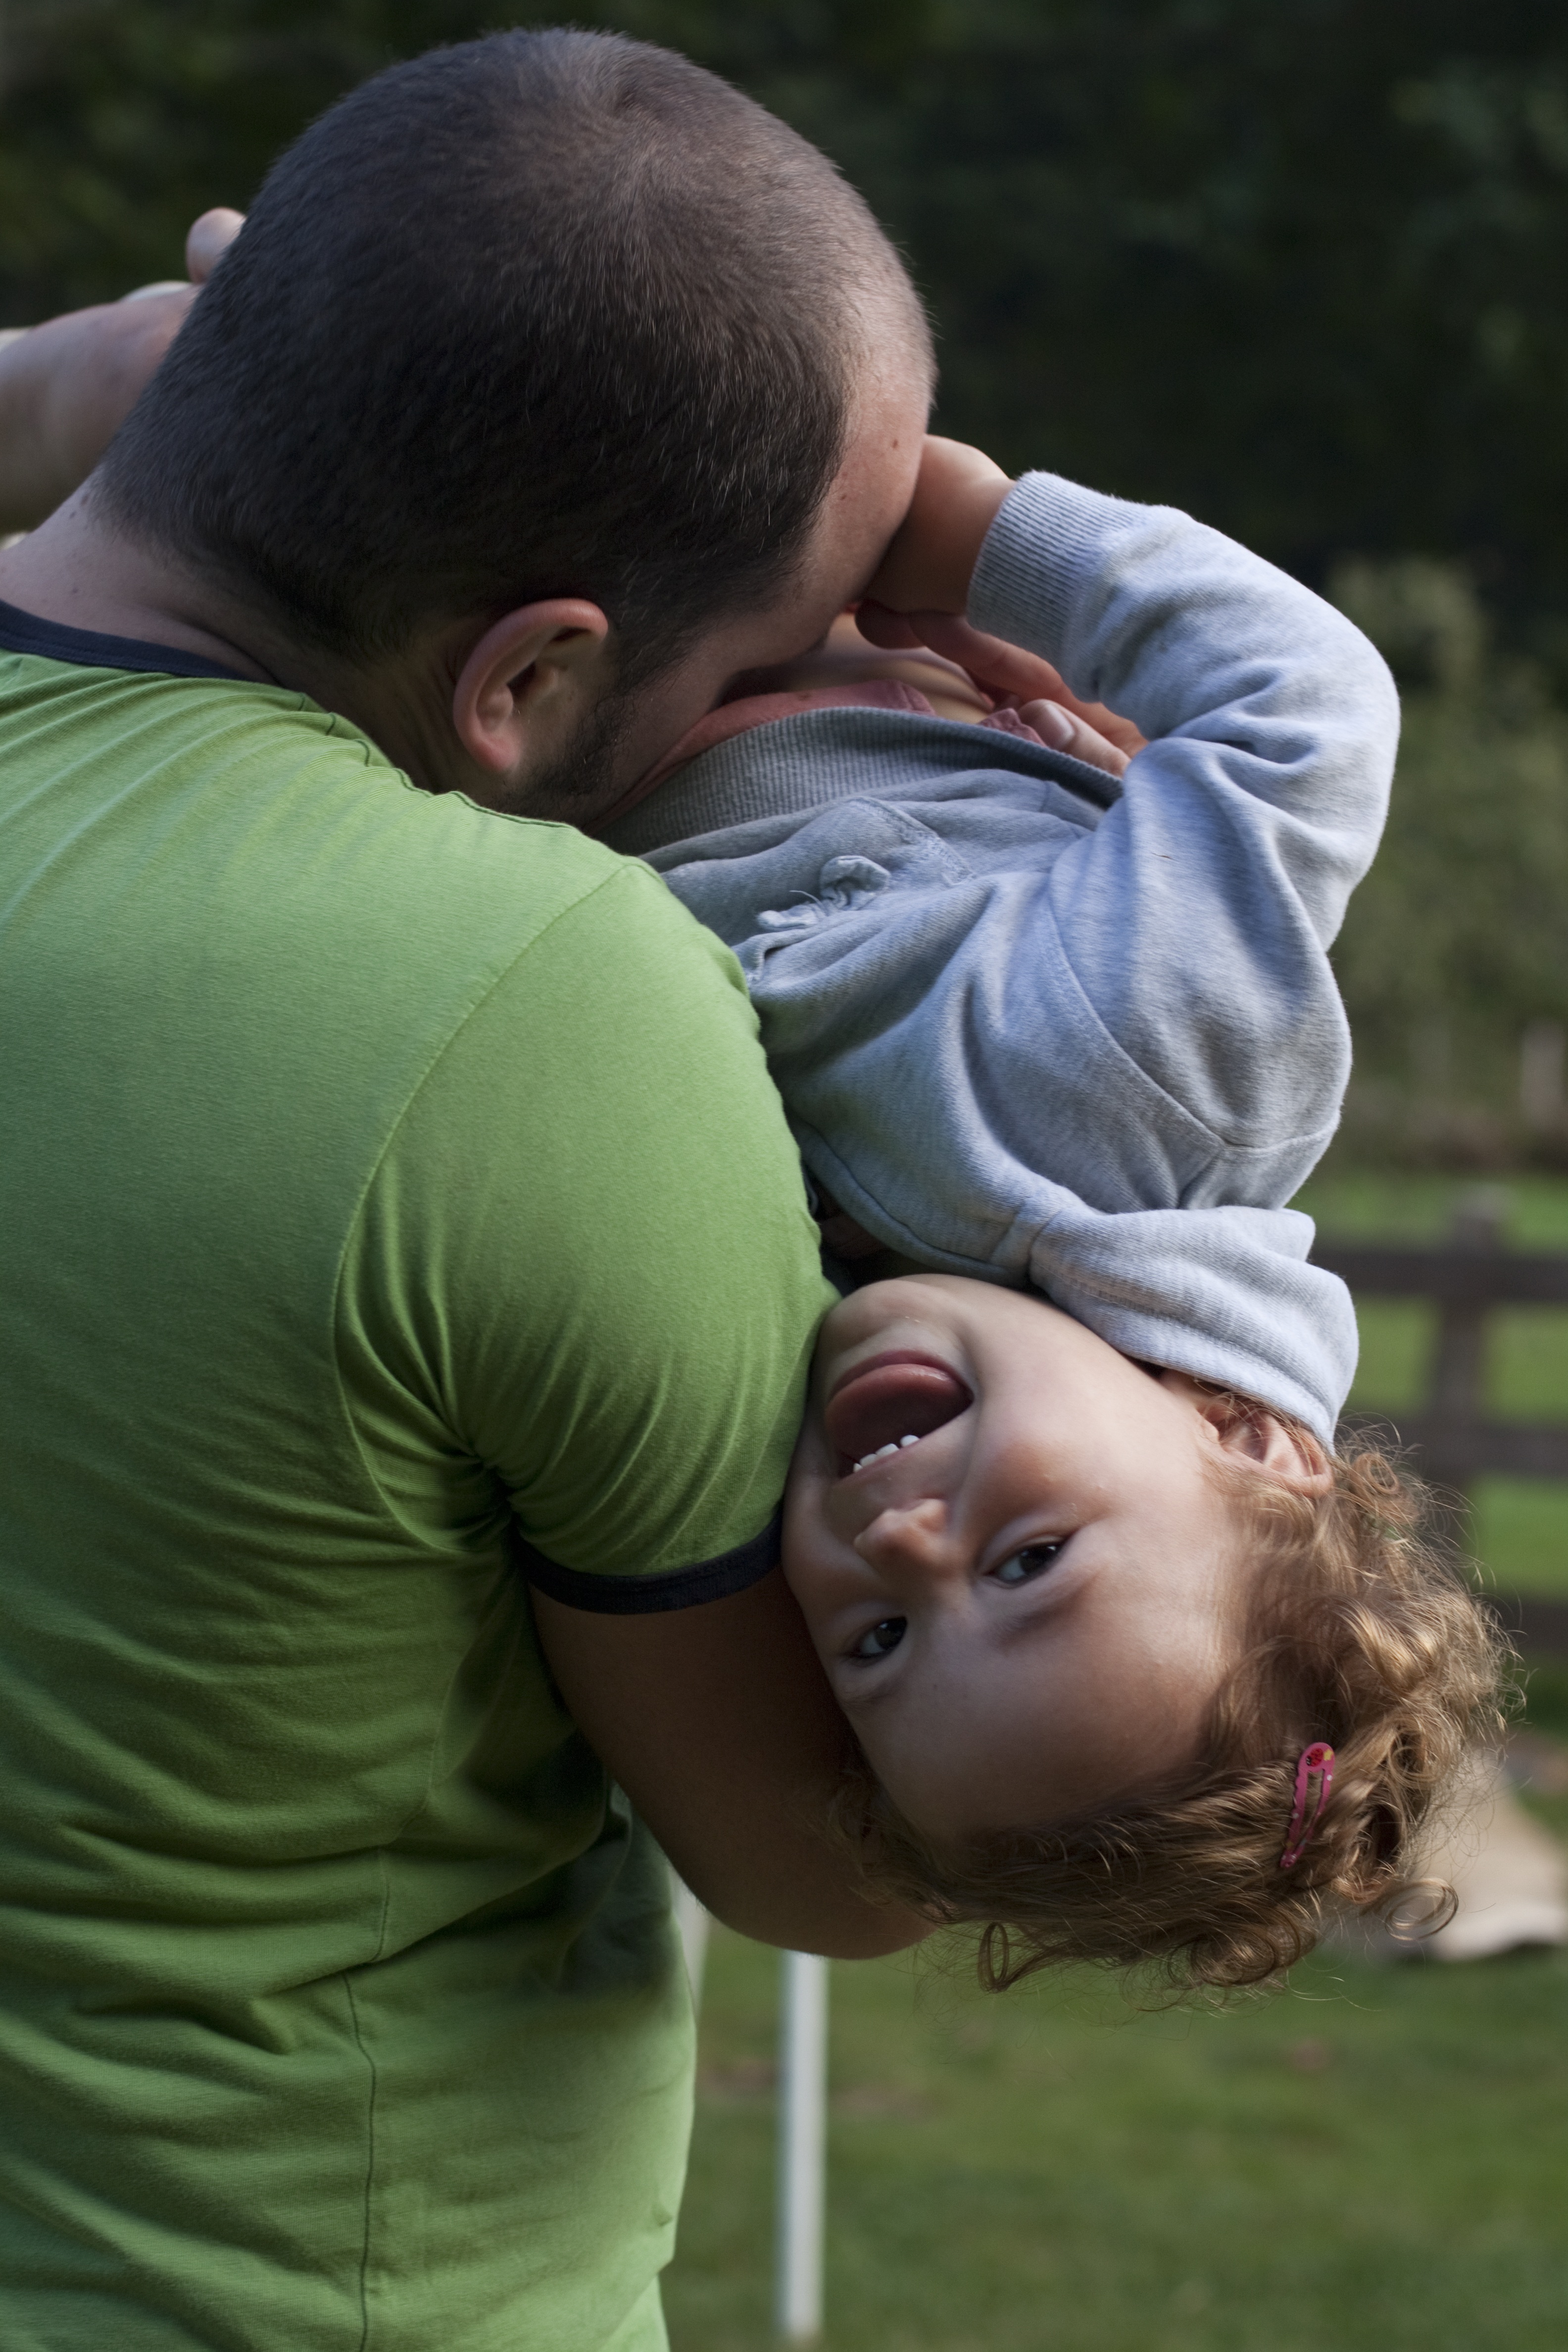
man, person, people, girl, play, male, love, portrait, father, child, family, fun, happy, infant, toddler, laughter, interaction, father and daughter, human positions